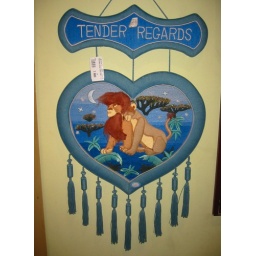
A tacky &amp;quot;Lion King&amp;quot;-themed wall hanging for sale at LuLu market in Muscat, Oman.